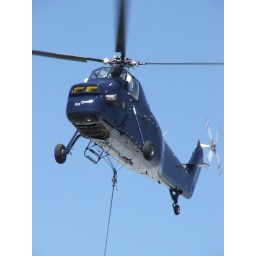
Big Daddy airlifting a roof top air conditioner onto a building in Carson